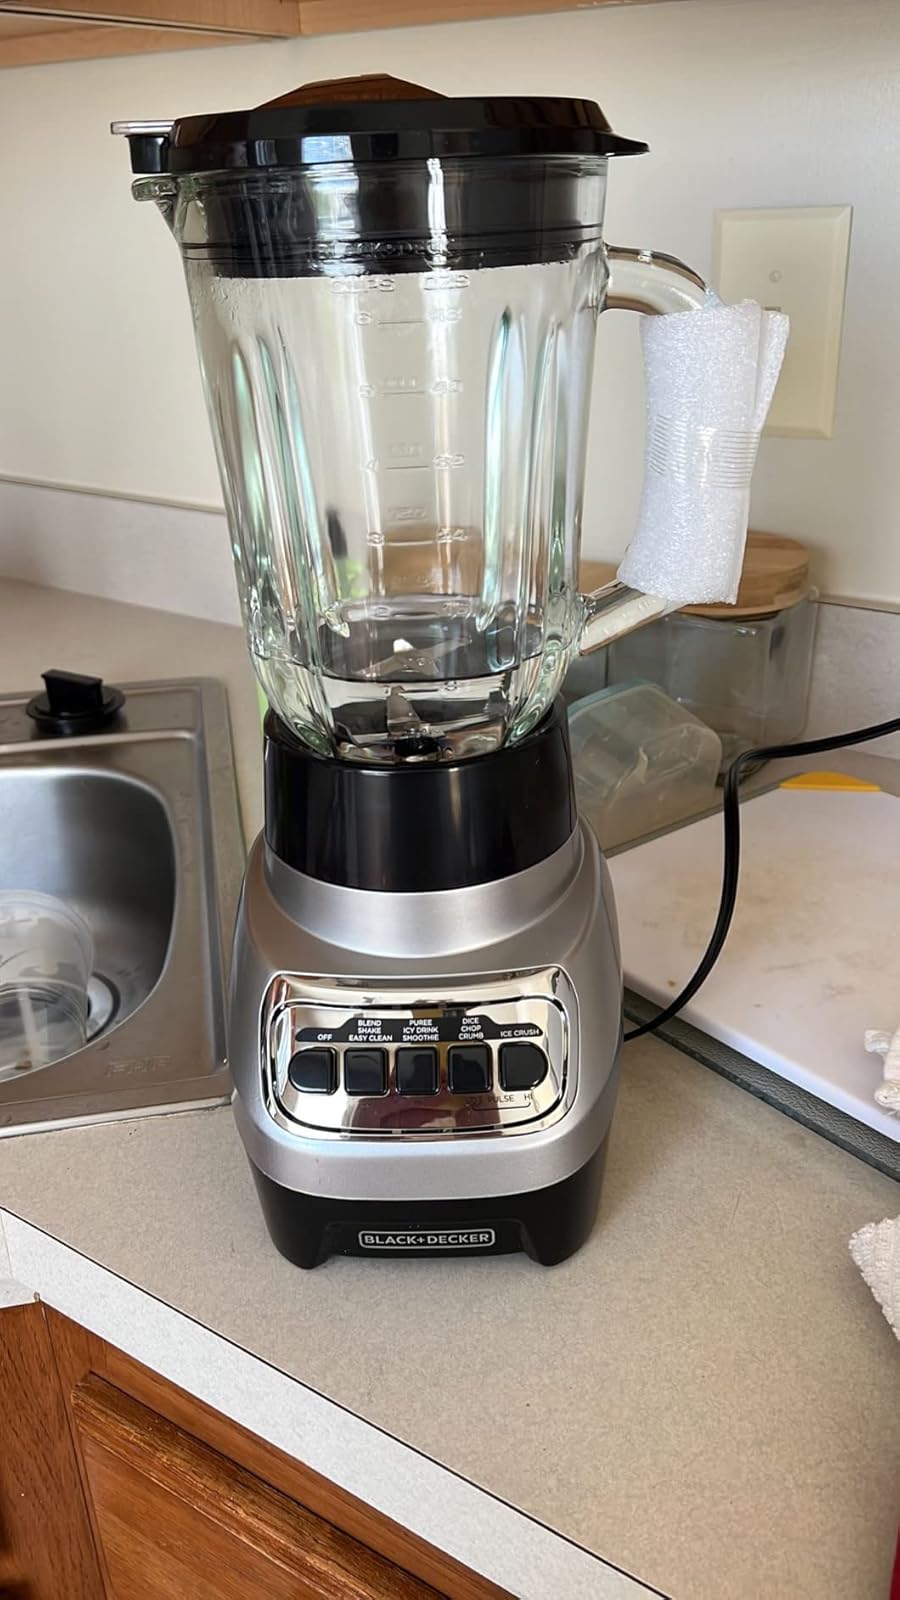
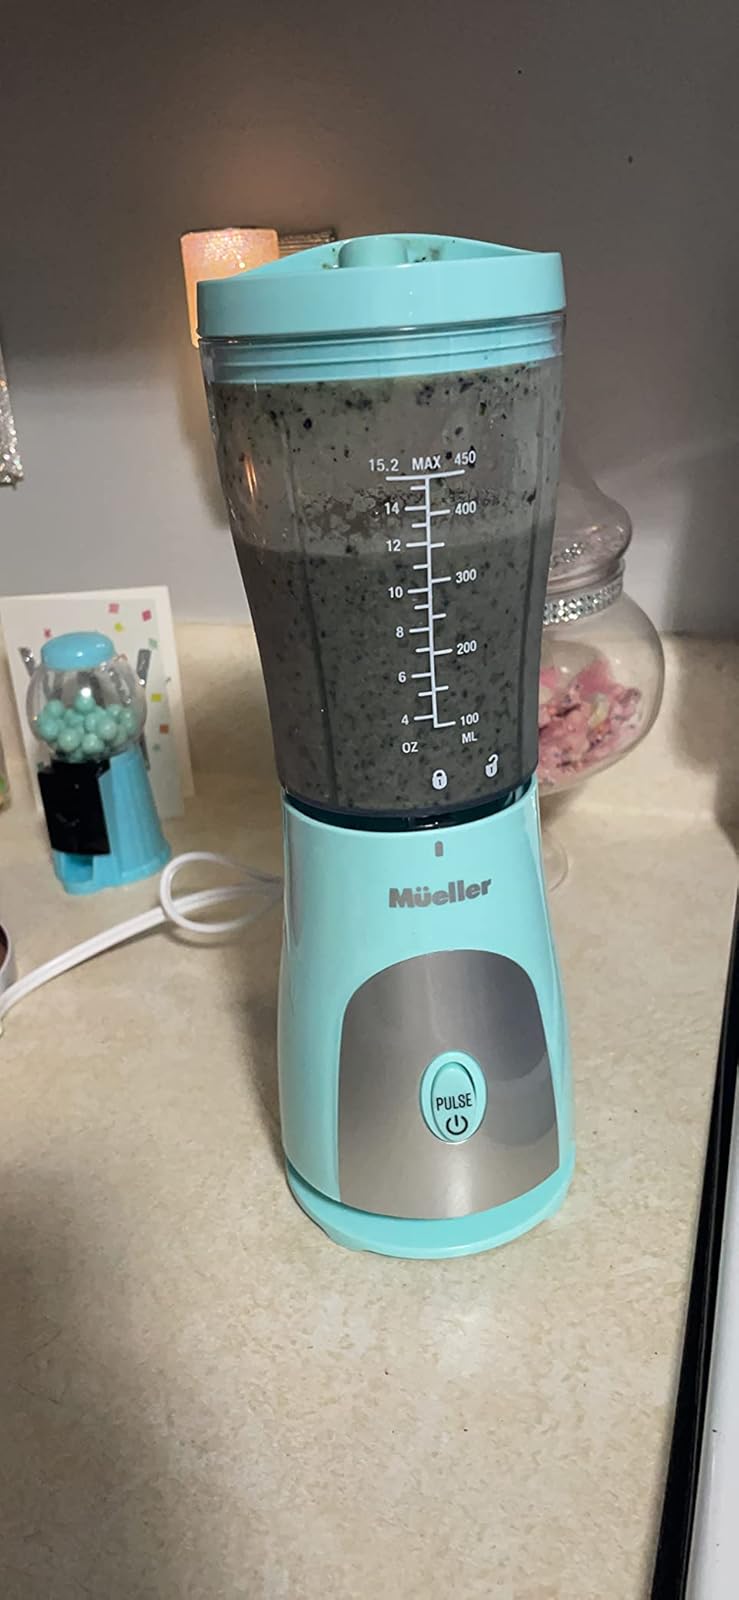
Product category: items_blender
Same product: no